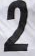
Number: 2